Deployment flowchart

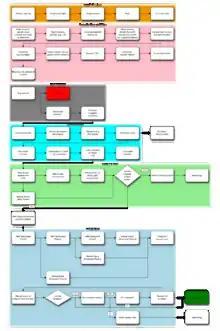
Wikimedia development and deployment flowchart, mainly refers to software deployment and IT infrastructure deployment

A deployment flowchart (sometimes referred to as a cross functional flowchart) is a business process mapping tool used to articulate the steps and stakeholders of a given process.